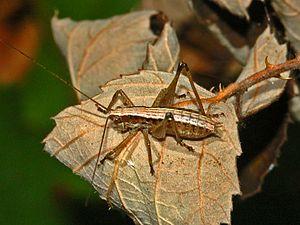
Yersinella raymondii, la decticelle frêle, est une espèce de sauterelles de la famille des Tettigoniidae.